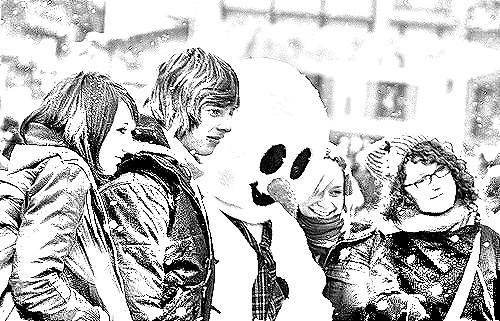
Portrait style: Sketch Portrait